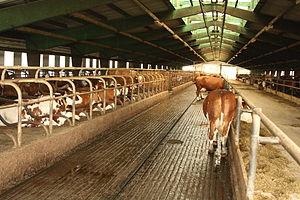
Dans une ferme, l’étable est la partie du bâtiment réservée à l'élevage des bovins, et plus particulièrement des vaches. L'étable peut se matérialiser également sous la forme d'une construction dissociée du corps bâti principal de cette ferme. L'étable est donc le lieu où le bétail est mis en stabulation entravée ou libre. De façon plus précise, on peut également utiliser le terme vacherie pour désigner une étable réservée aux vaches.